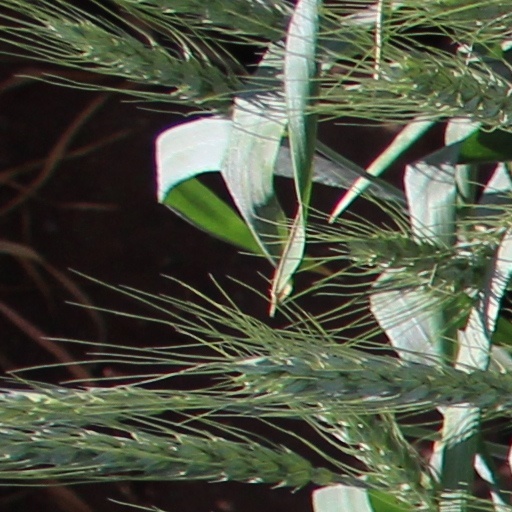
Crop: wheat